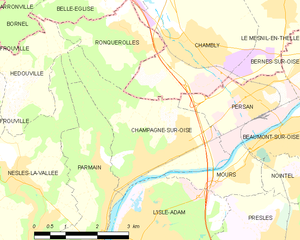
Carte des communes françaises Champagne-sur-Oise